Olivia Harrison

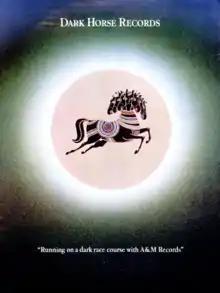
1974 trade ad for Dark Horse Records

In 1972, she began working for A&M Records, at the former site of Charlie Chaplin Studios in Hollywood. By 1974, as a member of the marketing department, she regularly liaised by long-distance telephone with George Harrison, whose new record label, Dark Horse, was distributed by A&M. Impressed with Arias, Harrison arranged for her to work exclusively for Dark Horse Records. The pair met for the first time in October 1974 and soon became romantically involved. Until the late 1970s, Arias worked with a roster of artists that included Ravi Shankar, Splinter, Stairsteps, Attitudes, Keni Burke and Henry McCullough. According to author Robert Rodriguez, she was "a capable and even-tempered administrator, ably handling the routine chaos involved with setting up a record label and dealing with all manner of personalities".